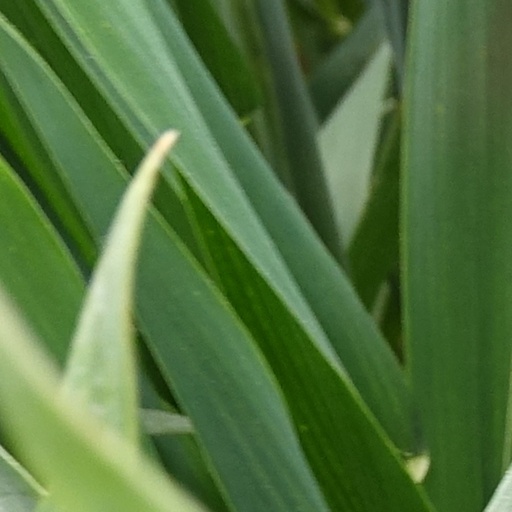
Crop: wheat